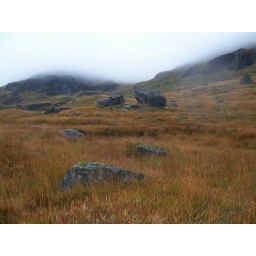
hill walking in scotland